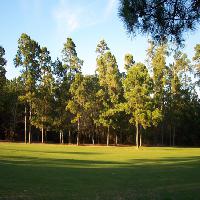
Weather: sun or clear